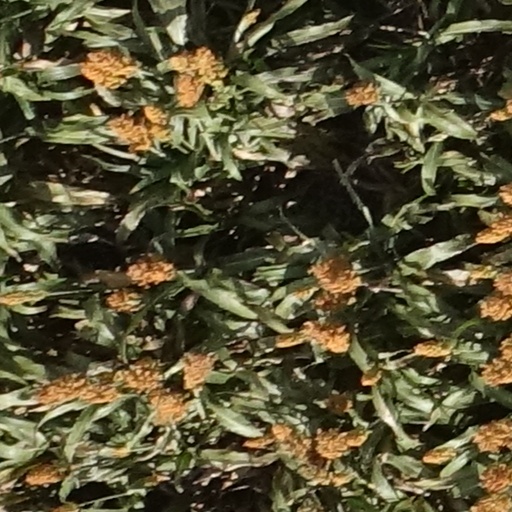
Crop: sorghum